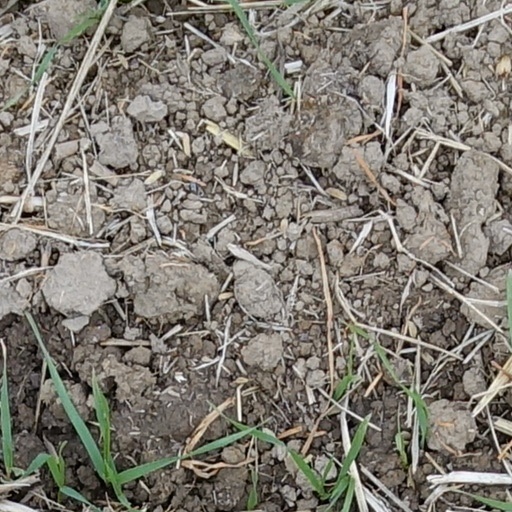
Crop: wheat